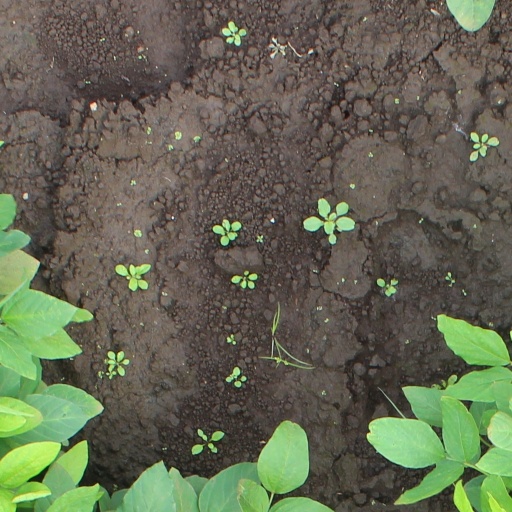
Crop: soybean